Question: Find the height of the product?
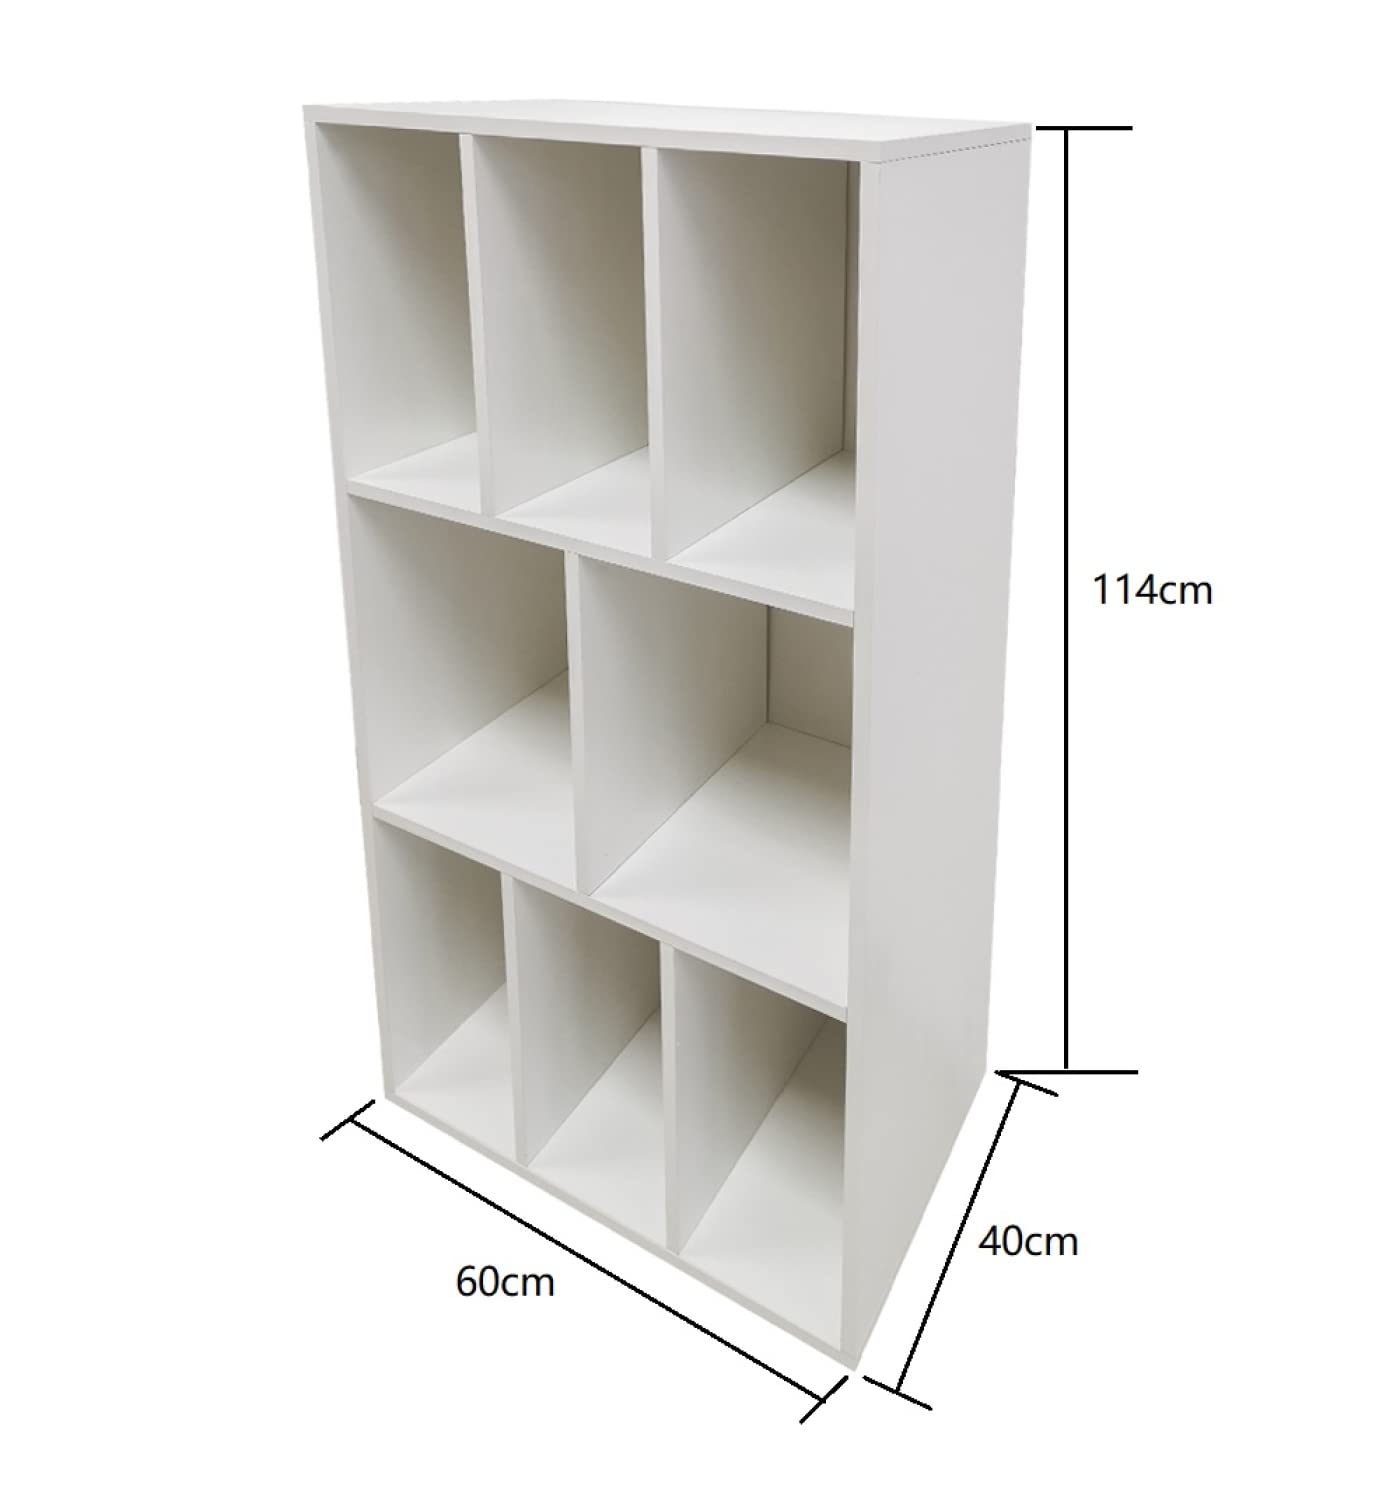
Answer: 114.0 centimetre